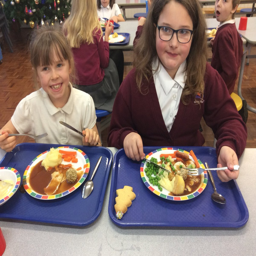
christmas dinner is well under way this lunchtime .